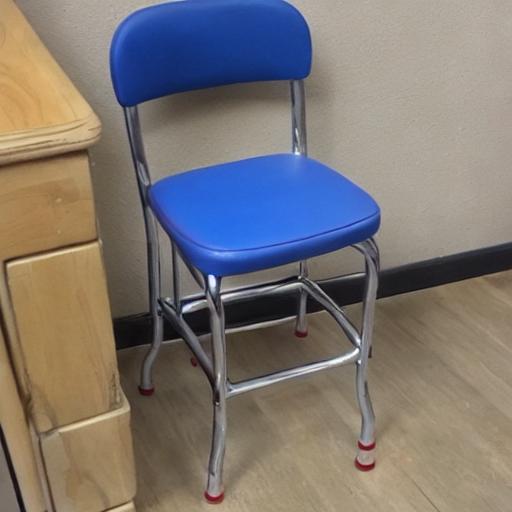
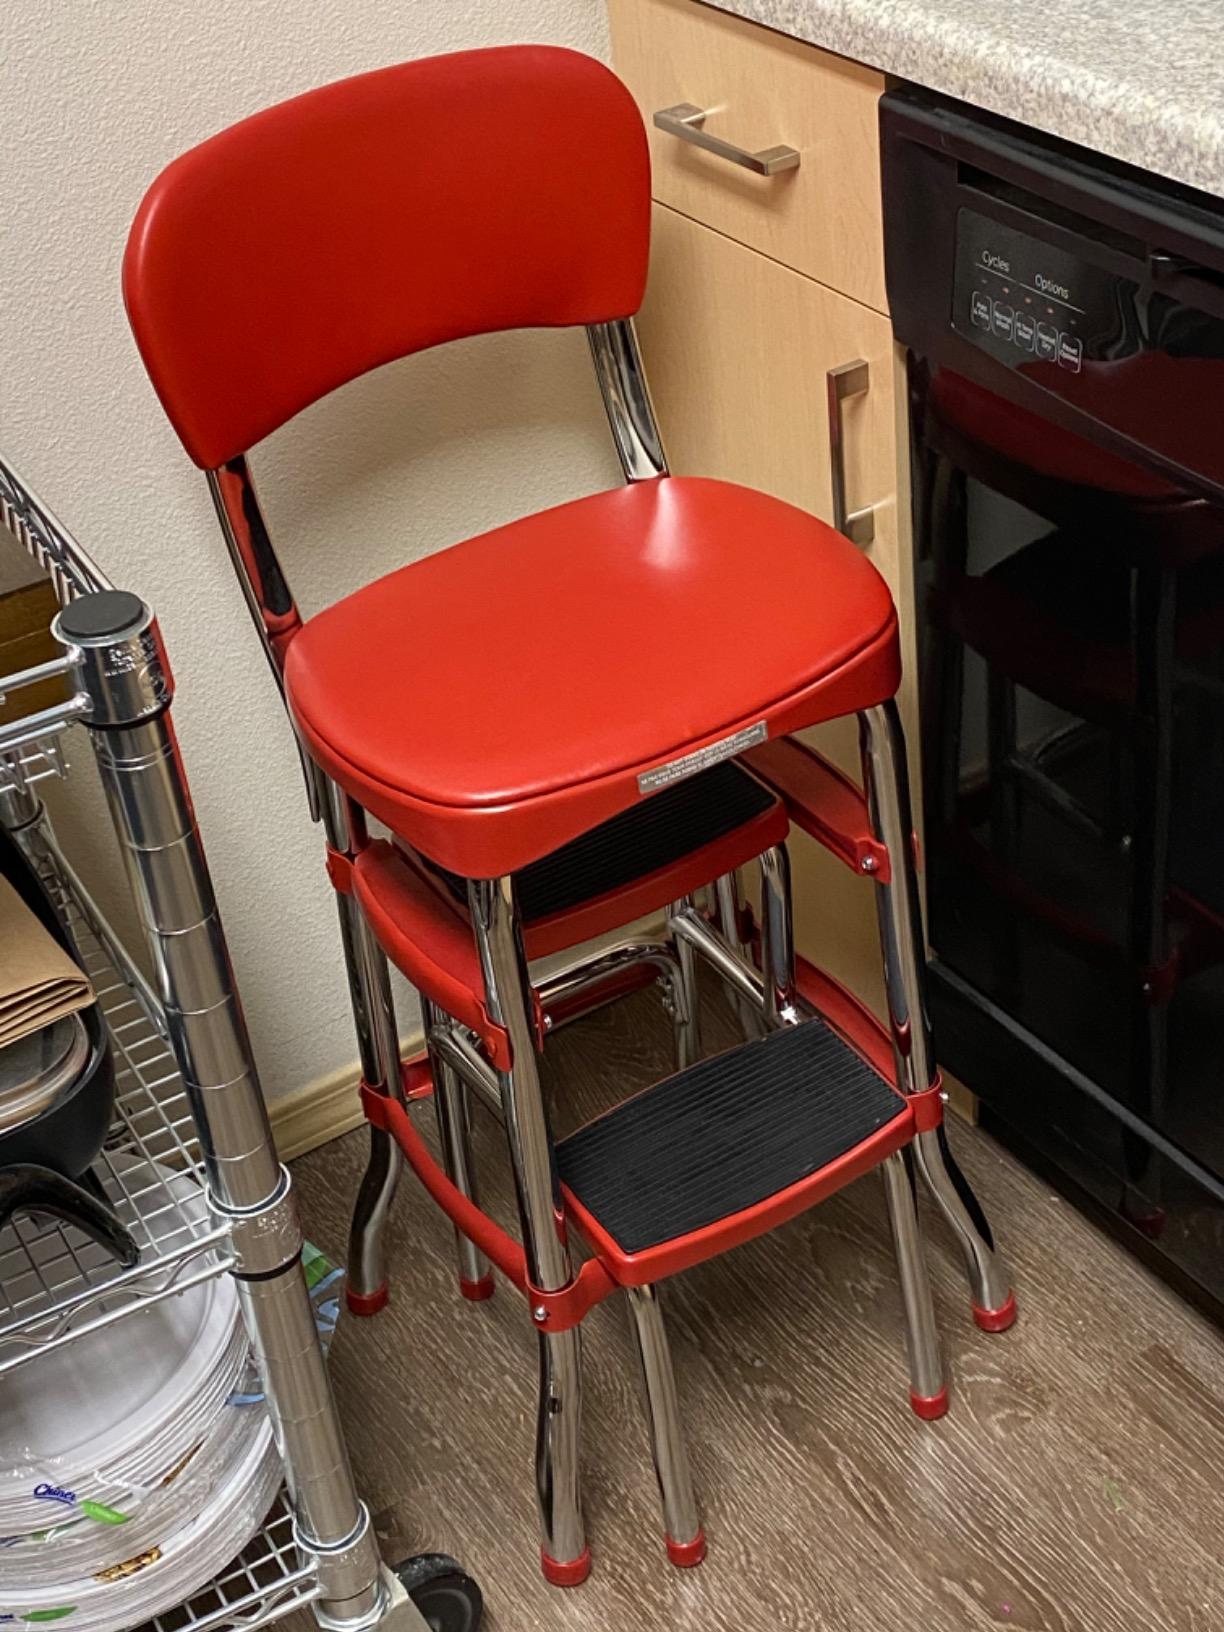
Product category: items_chair
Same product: no